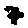
Label: 7